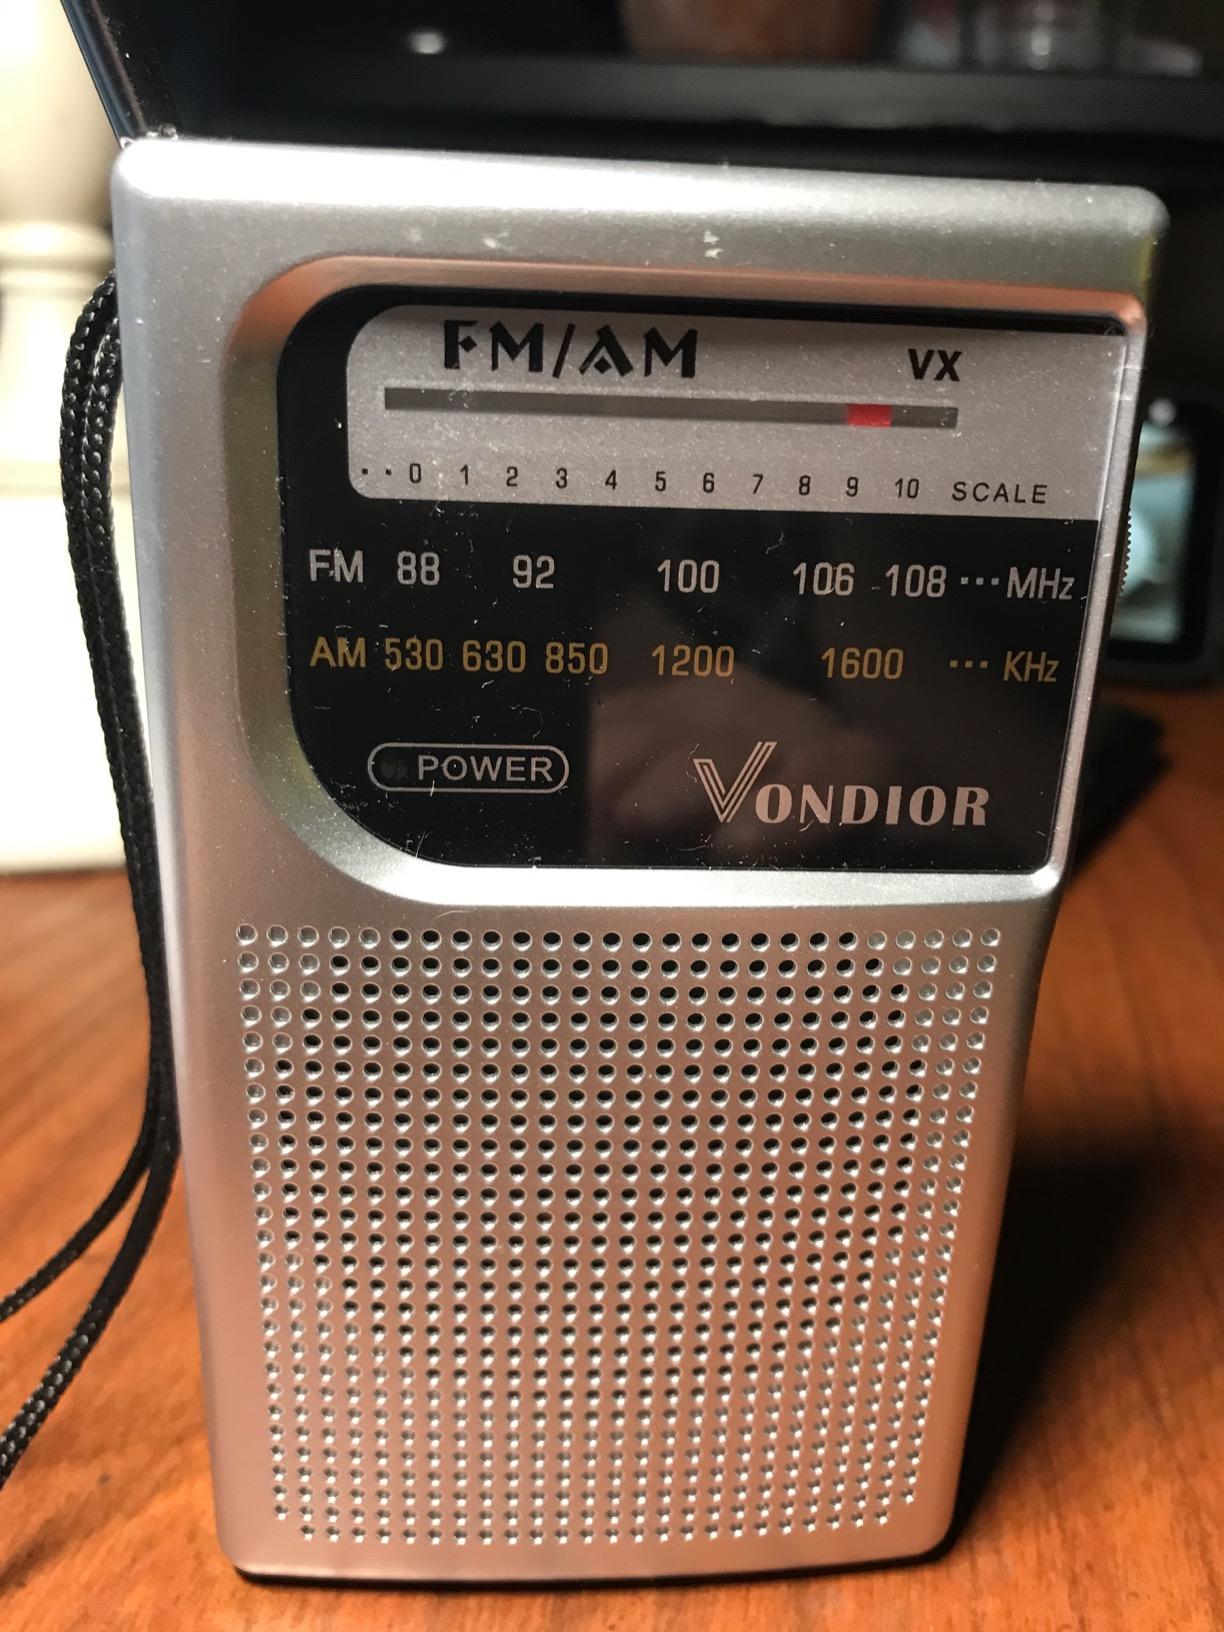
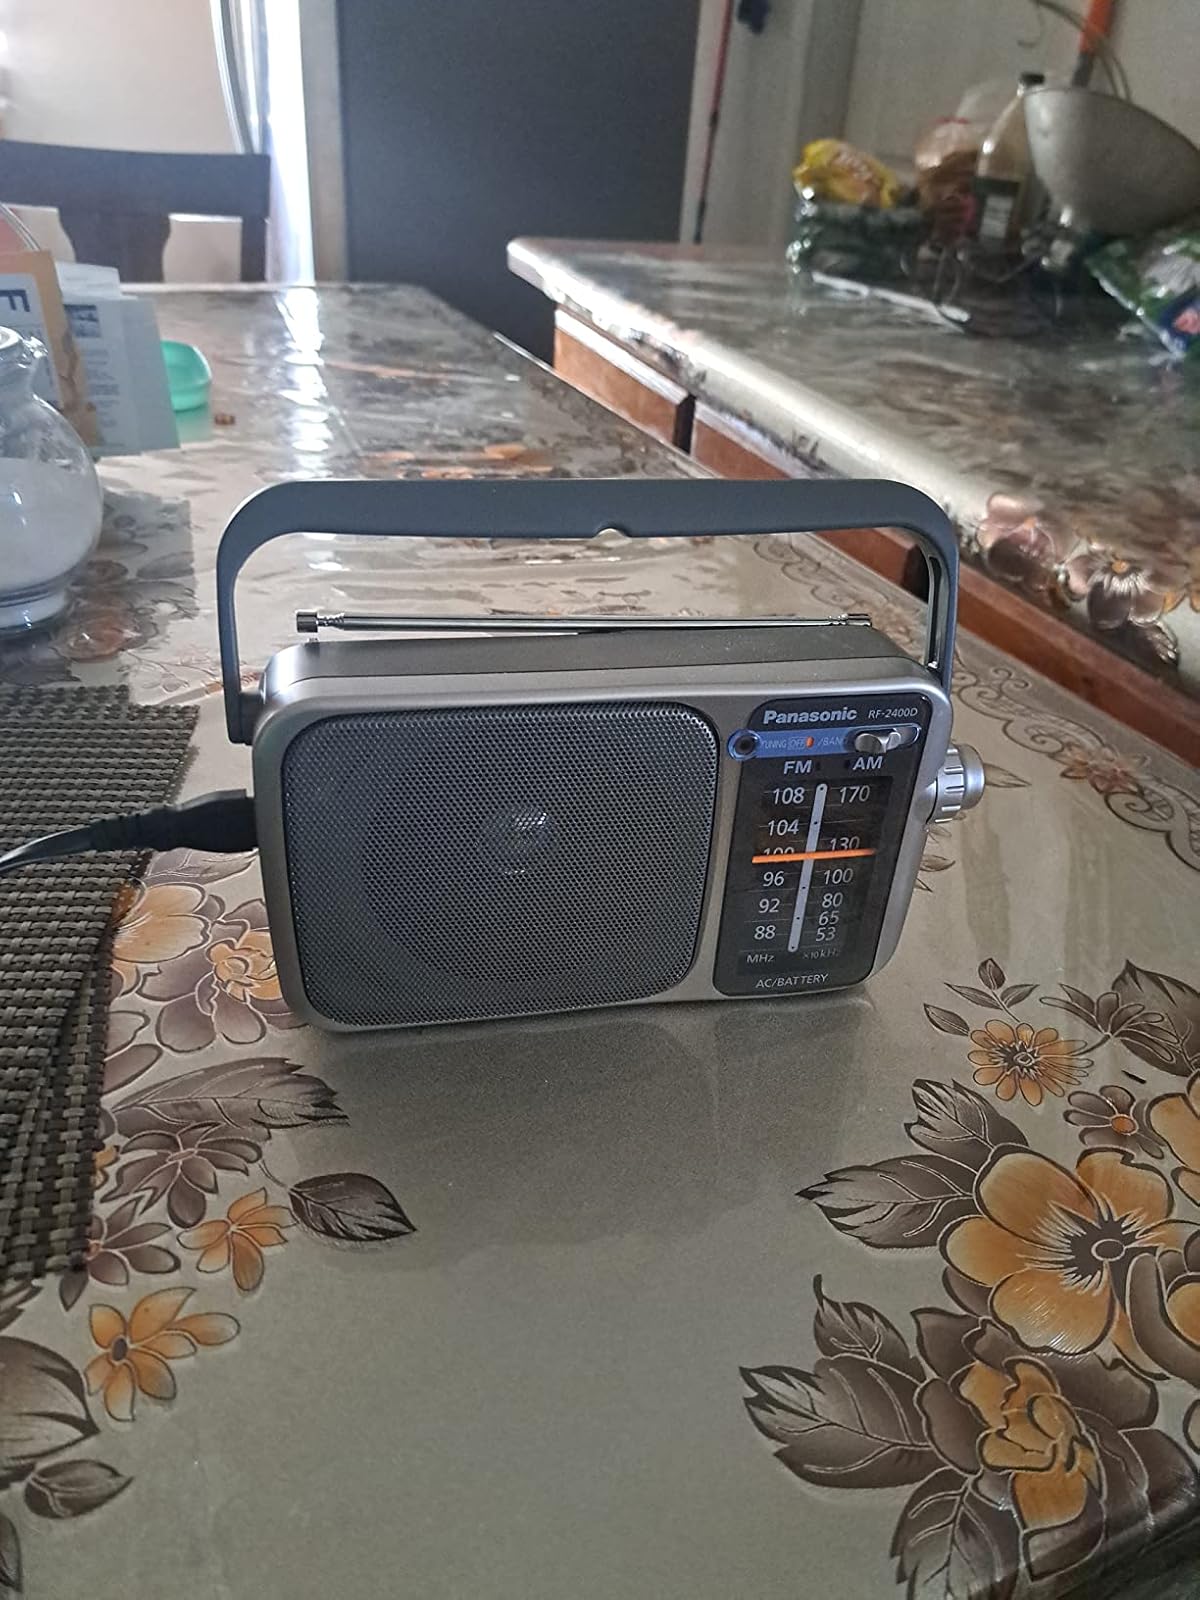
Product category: radio
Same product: no